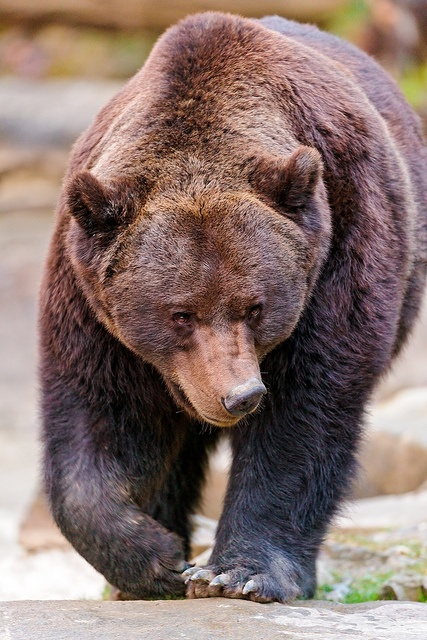
A large bear looking down at his  paws.
A large bear runs rapidly through the woods
A large brown bear walking across a beach.
A brown and black bear walking on a rocky area.
A large brown bear walks along some rocks.